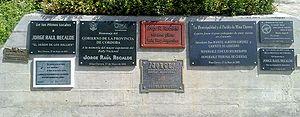
Jorge Raùl Recalde est un ancien pilote de rallye argentin né le 9 août 1951 à Mina Clavero et mort le 10 mars 2001 à Villa Dolores. Il fut le seul Argentin à remporter un rallye en championnat du monde.